Laundry

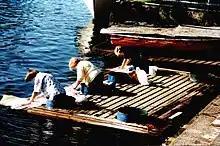
Women laundering on the pier in Tampere, Finland

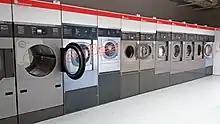
24 Pesula laundry in Jyväskylä, Finland

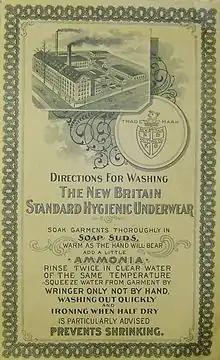
Directions for hand-washing New Britain Standard Hygienic Underwear, circa 1915

The Industrial Revolution completely transformed laundry technology. Christina Hardyment, in her history from the Great Exhibition of 1851, argues that it was the development of domestic machinery that led to women's liberation.